Gijs Leemreize

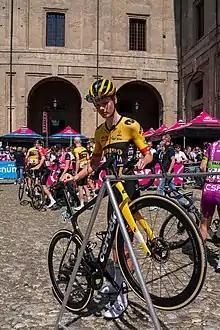

Gijs Leemreize (born 23 October 1999) is a Dutch professional racing cyclist who currently rides for UCI WorldTeam .